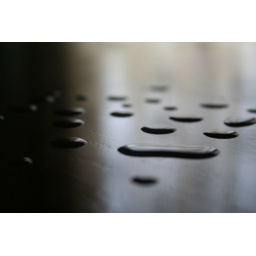
Vibrations on the wooden table caused two water droplets to find each other and wed in matrimony.